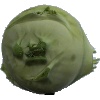
Label: kohlrabi